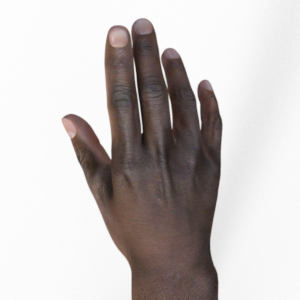
Label: paper